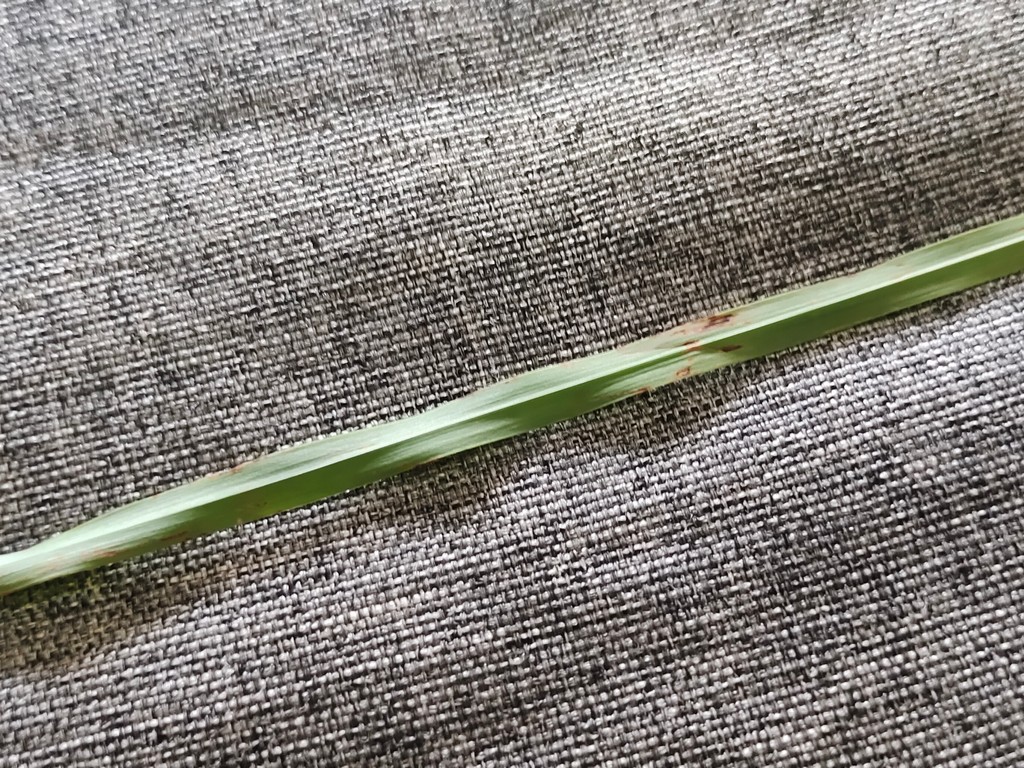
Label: Unhealthy